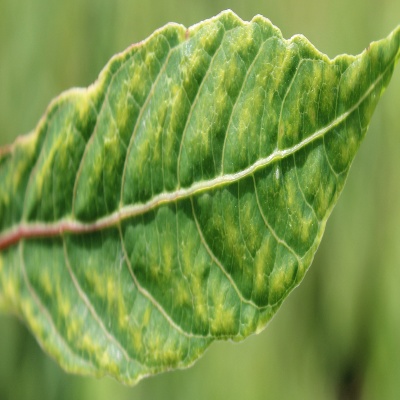
Crop: Cassava
Condition: mosaic